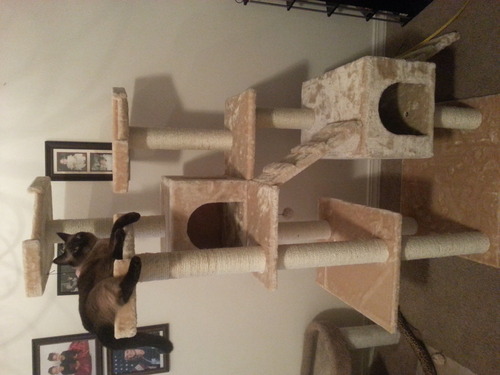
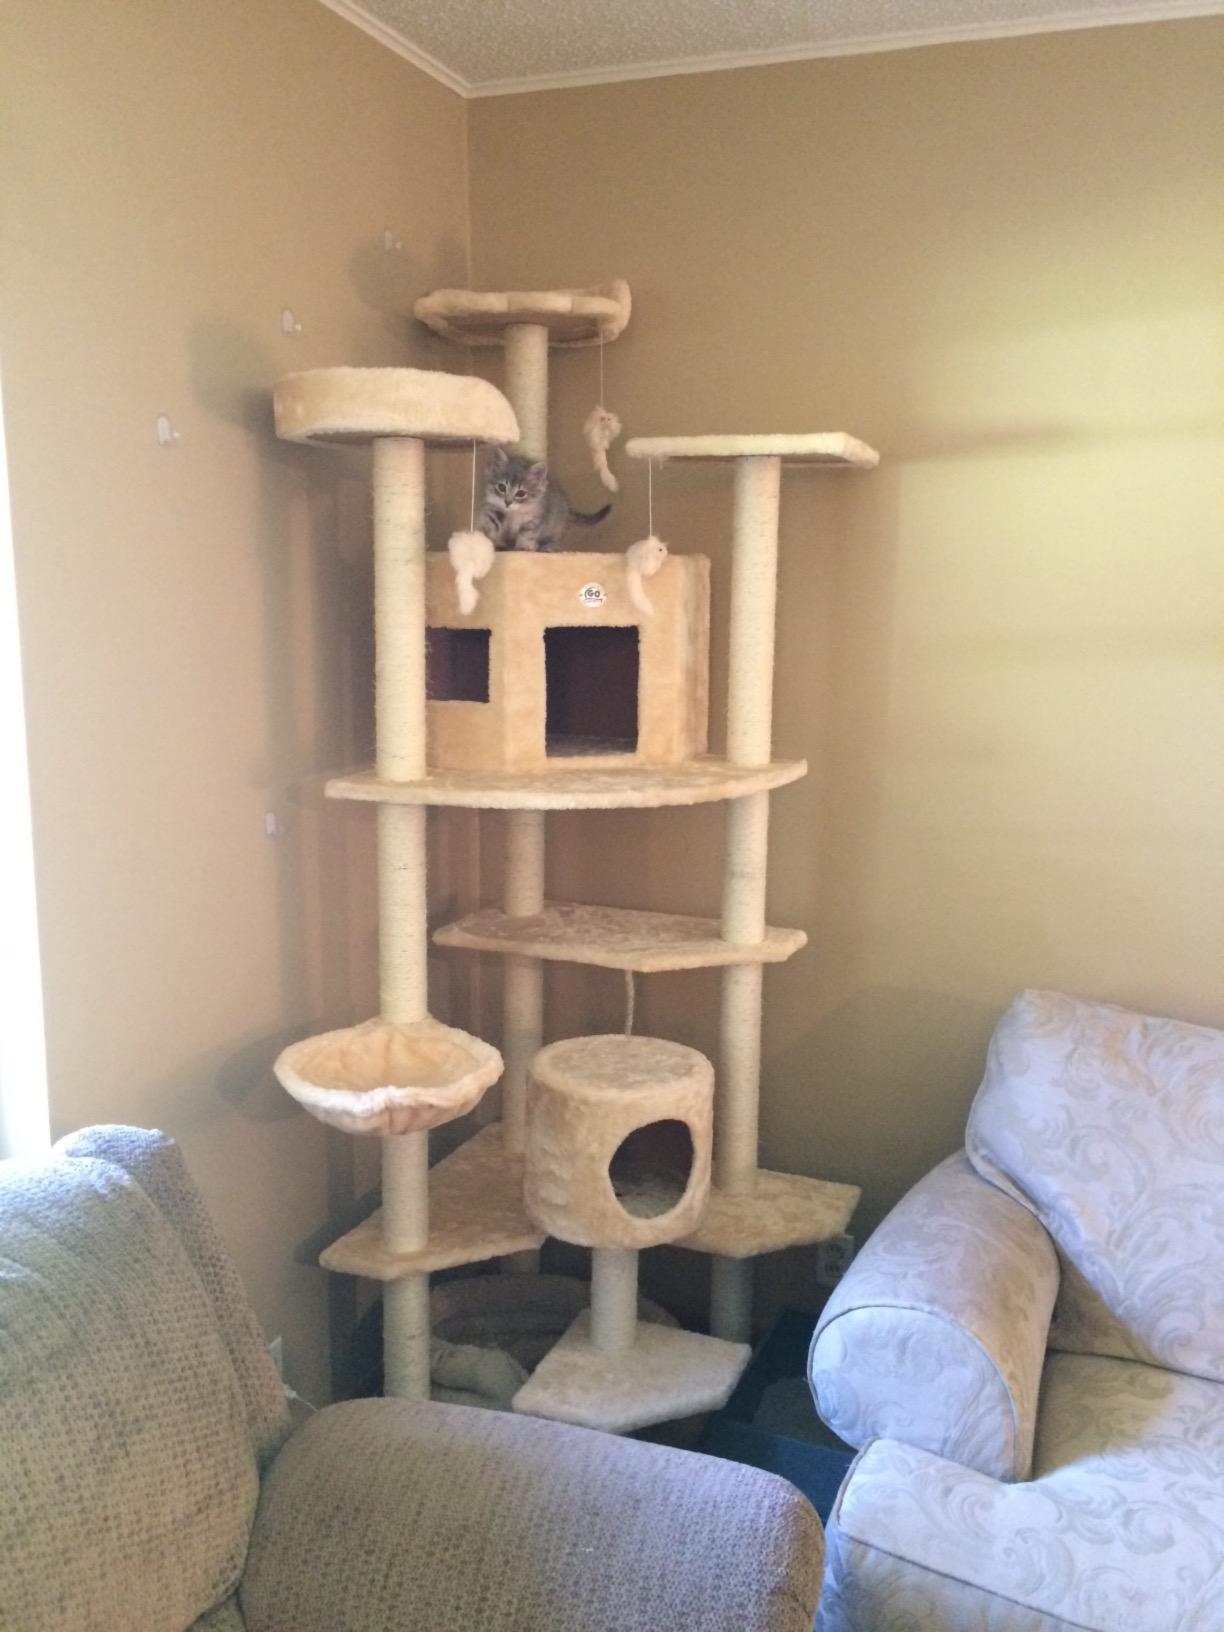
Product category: items_cat tree
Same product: no